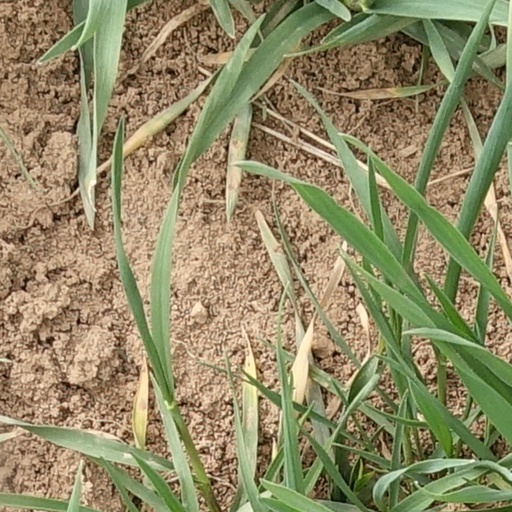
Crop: wheat